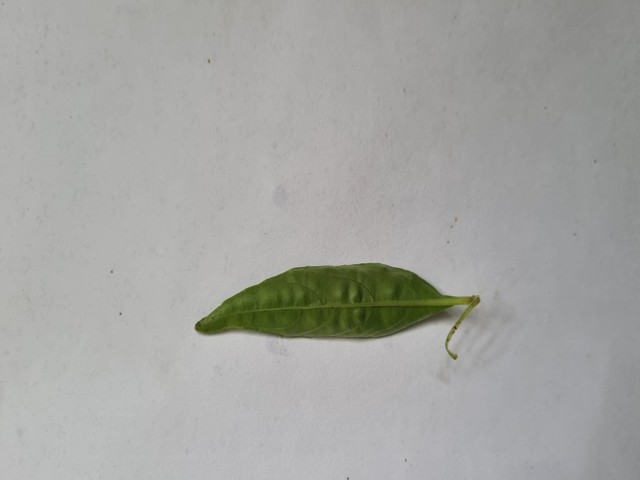
Plant: kalomegh